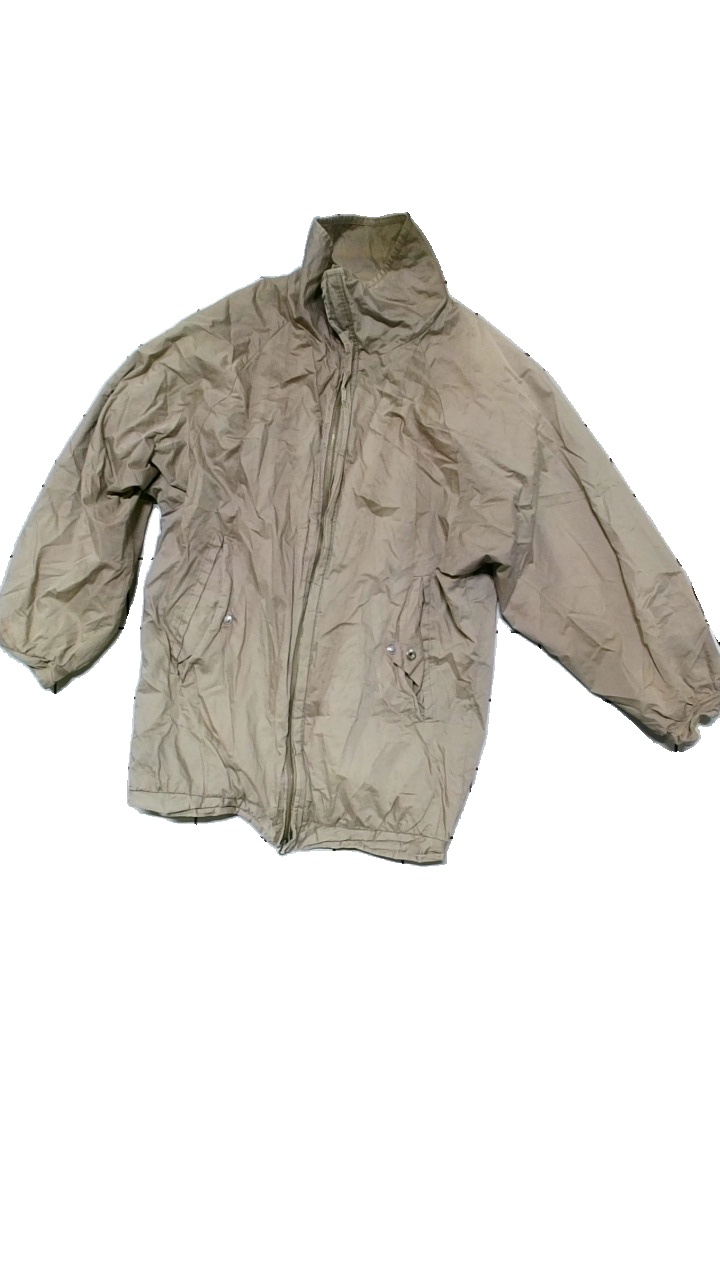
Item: Jacket (Men)
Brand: Merde!
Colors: Beige
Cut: Regular
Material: Shell: 95% cotton, 5% metal. Lining: 100% polyester
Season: Spring
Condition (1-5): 2
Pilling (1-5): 4
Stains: Minor
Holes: Minor
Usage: Reuse
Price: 50-100